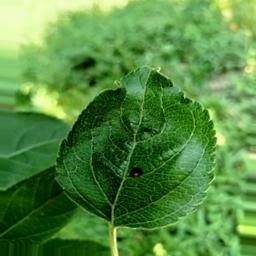
Label: Alternaria